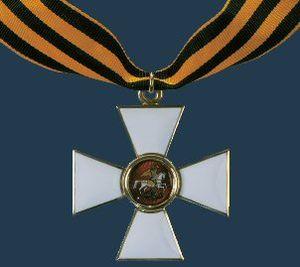
La fédération de Russie qui a succédé à l'Union des républiques socialistes soviétiques en 1991 a réorganisé le système des décorations en relevant des ordres disparus avec la révolution bolchévique de 1917, ce afin de créer un lien entre la nouvelle Russie et la Russie impériale, toujours représentée à l'étranger par de nombreux descendants d'exilés, en particulier des familles nobles et bourgeoises de la Russie blanche. Mais des décorations créées pendant la période soviétique ont été conservées, simplement ont-elles été redessinées pour satisfaire aux nouvelles exigences de la nouvelle Russie qui souhaitait effacer les symboles communistes de l'héraldique russe. En revanche de nouvelles décorations ont vu le jour bien qu'elles ressemblent à certaines décorations de l'ancienne Russie tsariste.